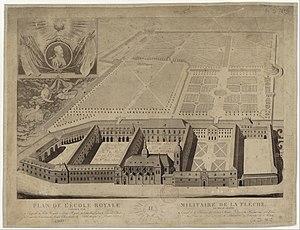
Le plan de l'Ecole royale militaire de La Flèche en 1815
L'histoire de La Flèche recouvre l'ensemble des évènements, anciens ou plus récents, liés à cette ville et particulièrement nombreux à l'époque moderne.
La Flèche est une commune française située dans le sud du département de la Sarthe en région Pays de la Loire. Sous-préfecture du département, chef-lieu d'arrondissement et de canton, siège de la communauté de communes du Pays Fléchois, elle compte 14 956 habitants selon le dernier recensement de 2017, ce qui en fait la deuxième commune sarthoise la plus peuplée. Implantée sur le Loir, au cœur du Maine angevin, la commune est marquée par un réseau hydrographique très dense.